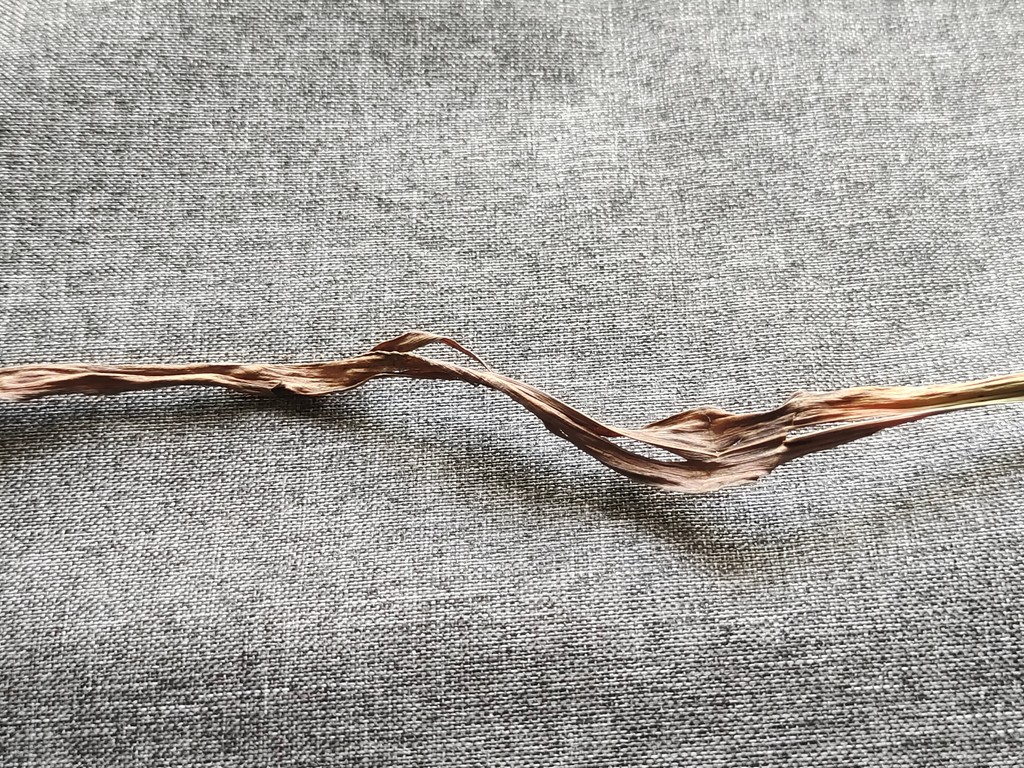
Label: Dried